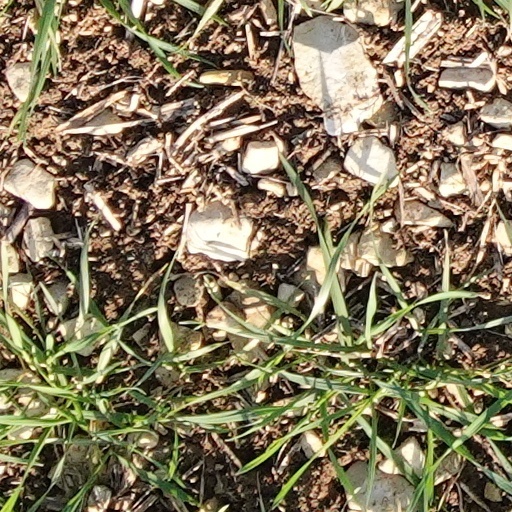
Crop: wheat